Hellmann's and Best Foods

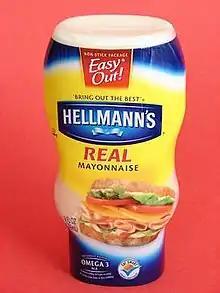
Hellmann's Real Mayonnaise

When Best Foods acquired the Hellmann's brand, it decided to keep the respective recipes for both mayonnaises. However, at least as recently as June 2003, the recipes were almost identical. From the company's FAQs at the time: